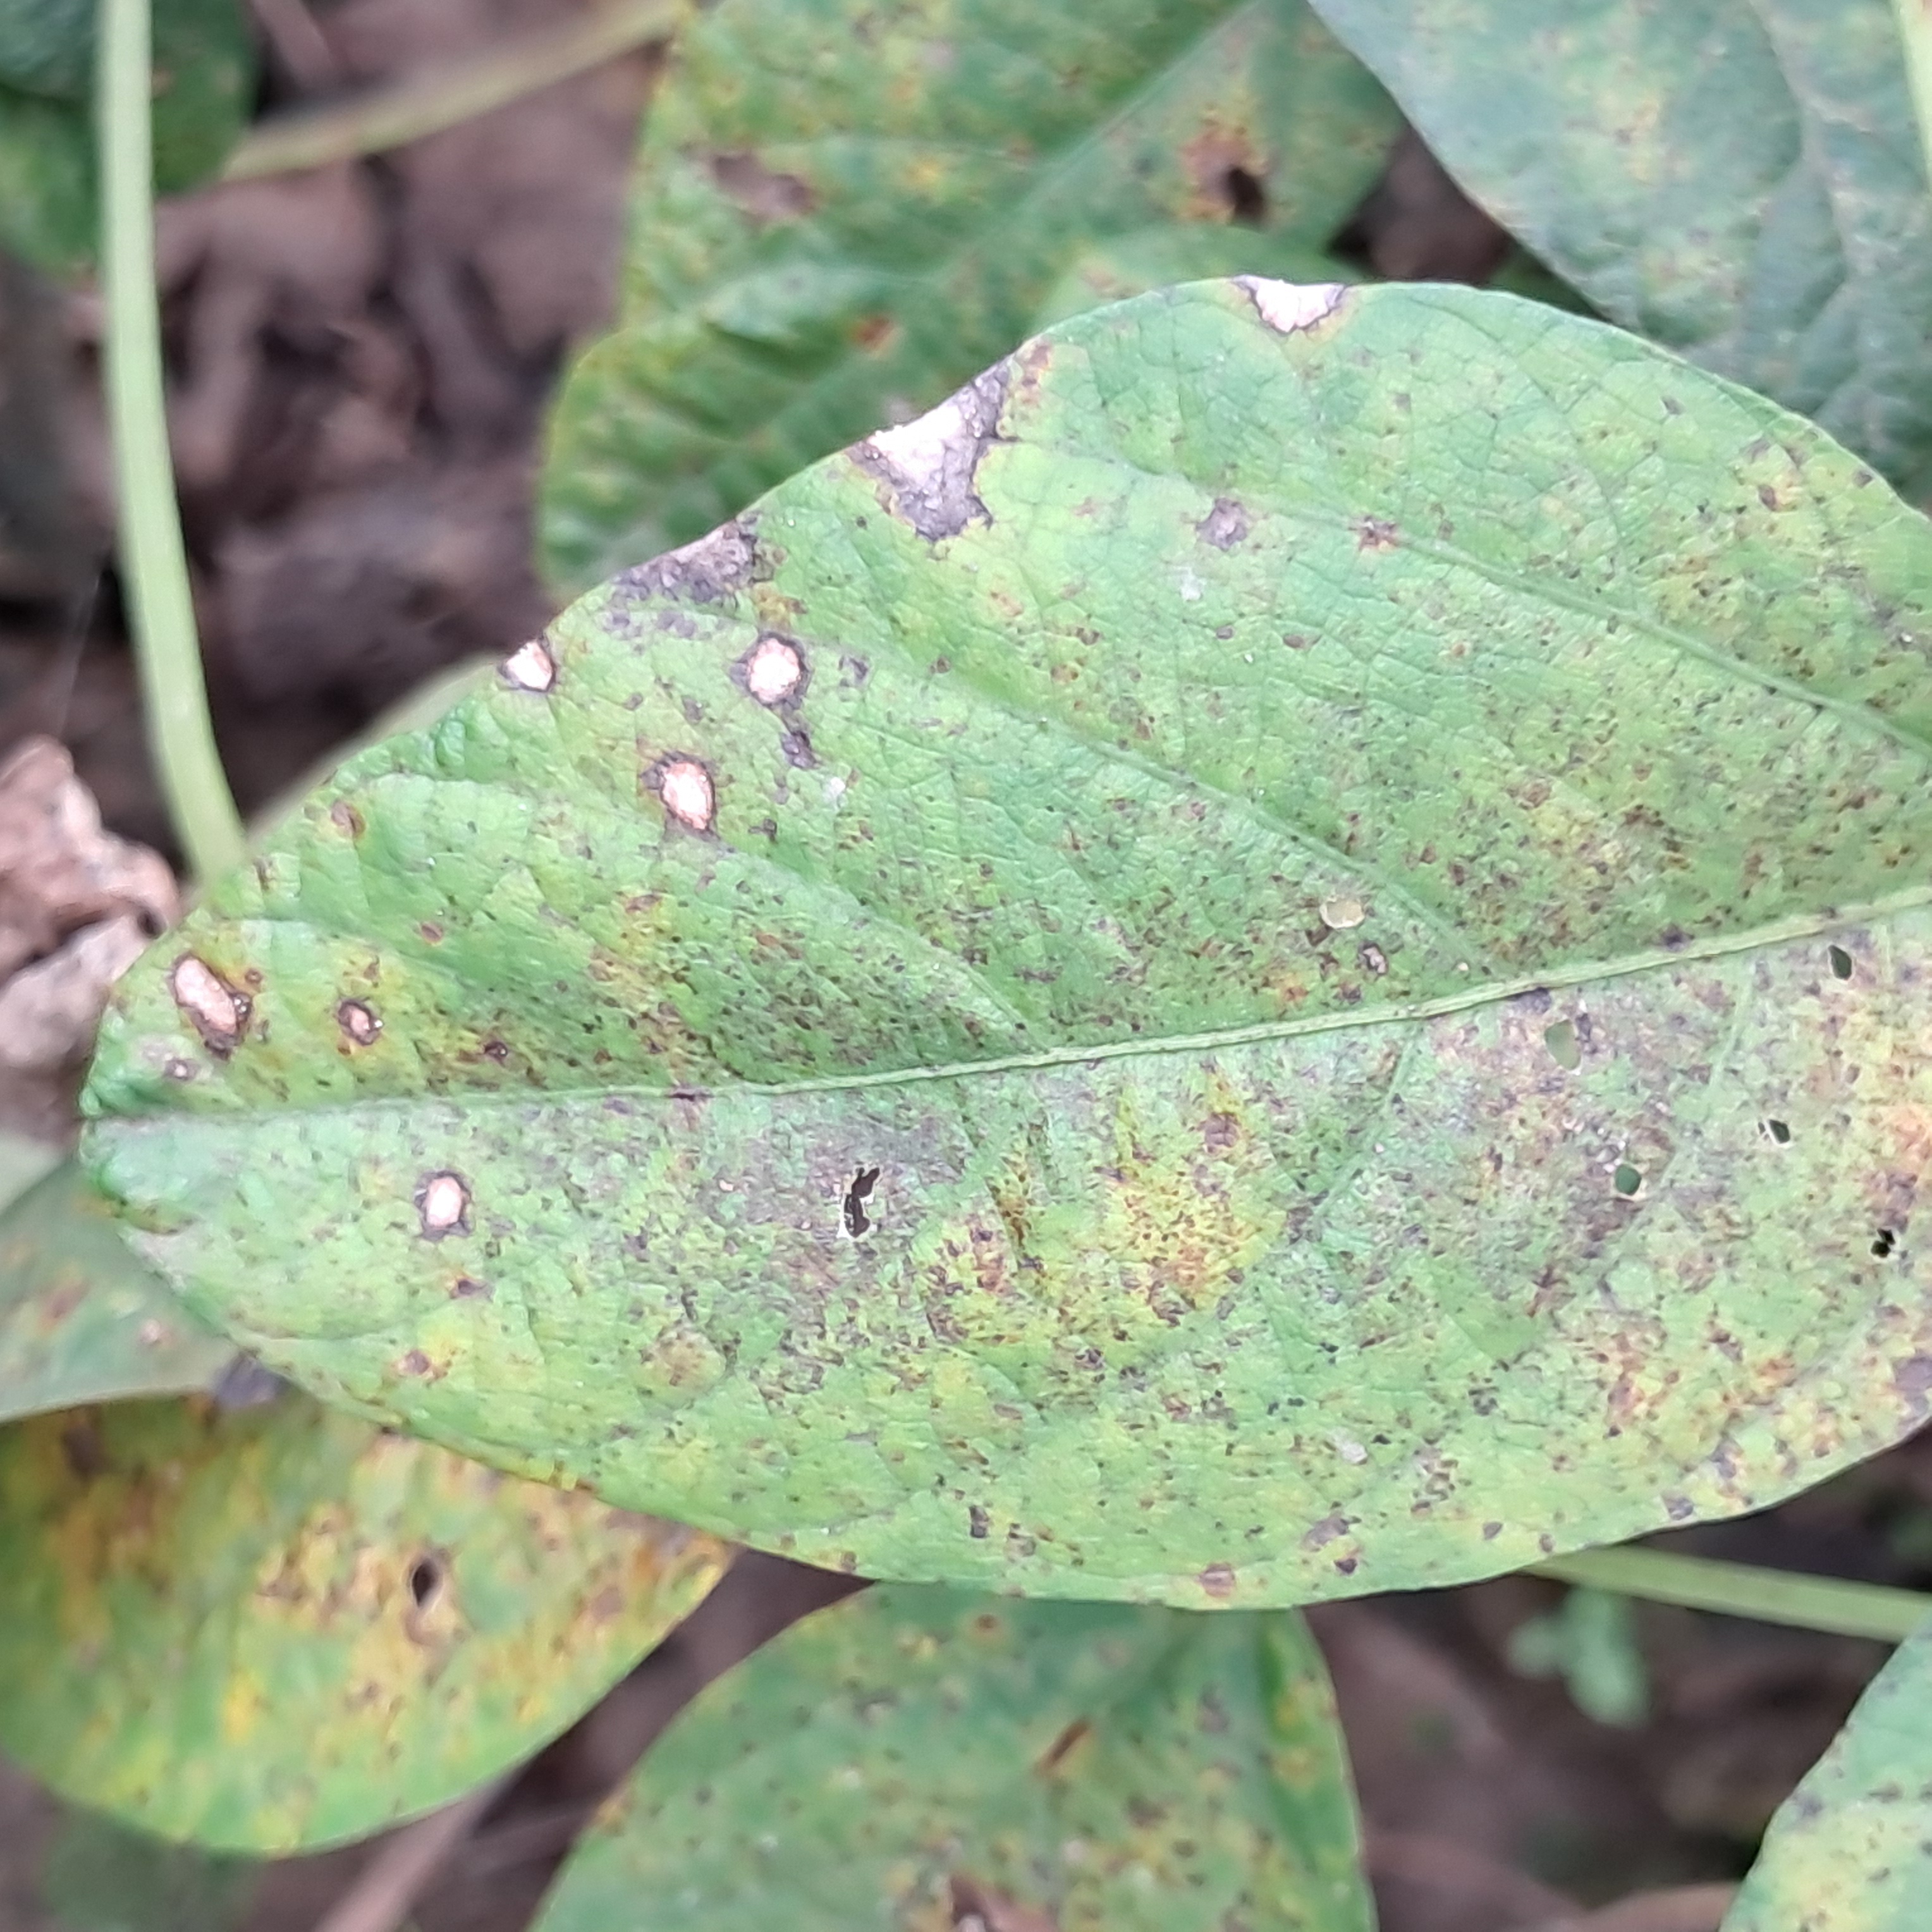
Label: Frog_Leaf_Eye